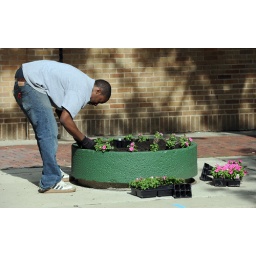
Clinton Henry plants flowers in a planter on Washington Street.Lon Horwedel | AnnArbor.com